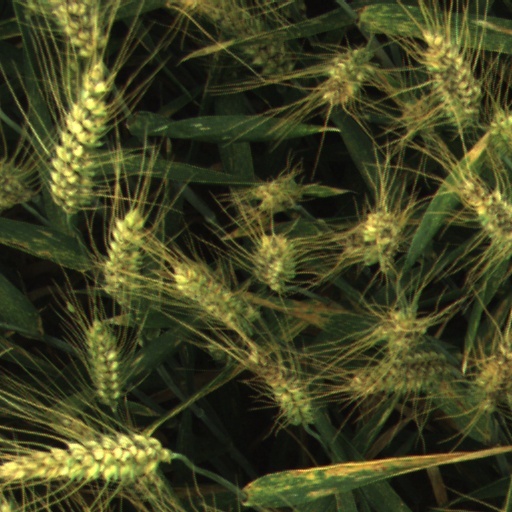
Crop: wheat